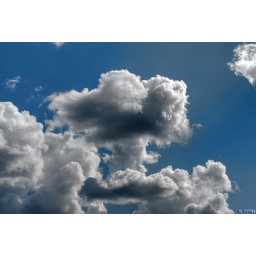
An interesting cloud formation over a lake in the summer.